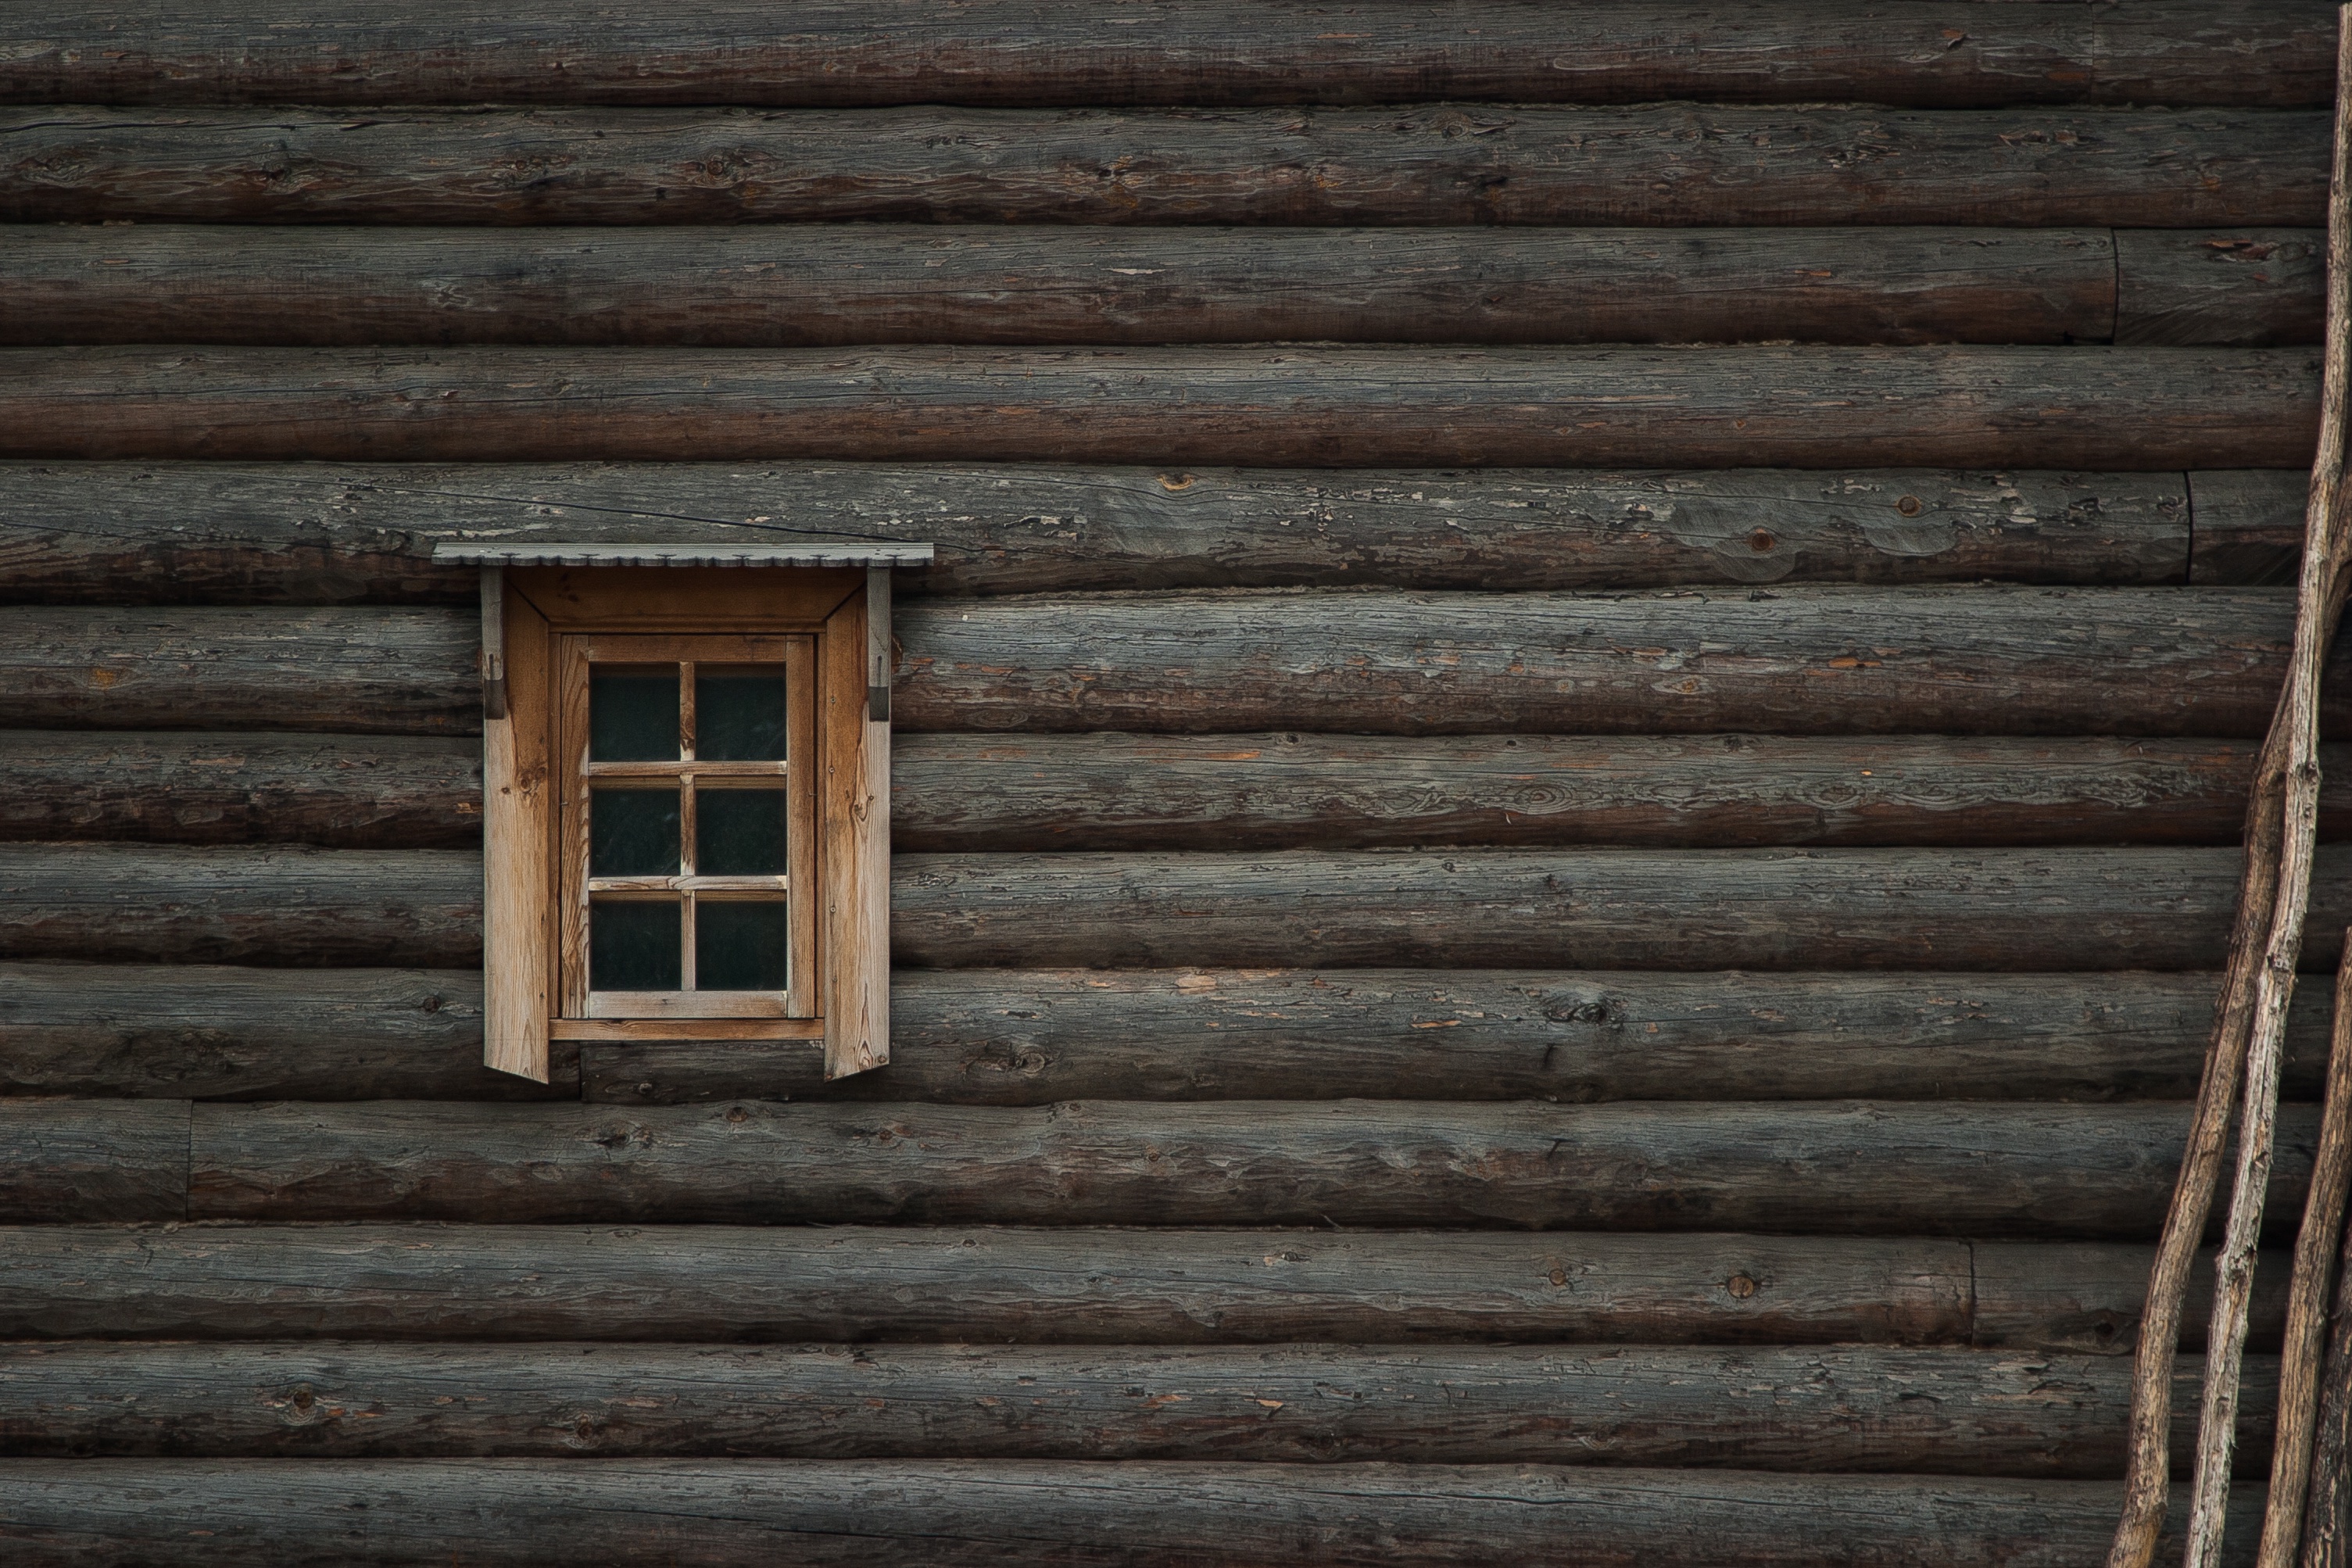
wood, house, texture, floor, window, barn, wall, room, brick, material, interior design, hardwood, log cabin, siding, window covering